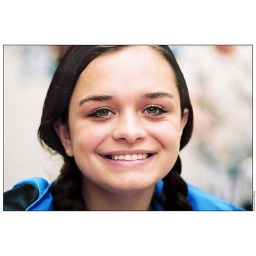
Tilburg, girl in blue